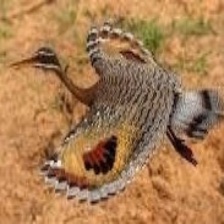
Species: SUNBITTERN
Scientific name:  EURYPYGA HELIAS